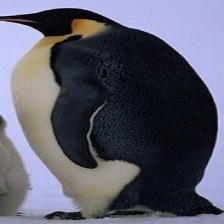
Species: EMPEROR PENGUIN
Scientific name: APTENODYTES FORSTERI
ImageNet parent category: king_penguin